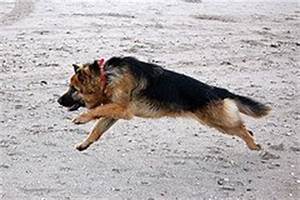
Label: dog